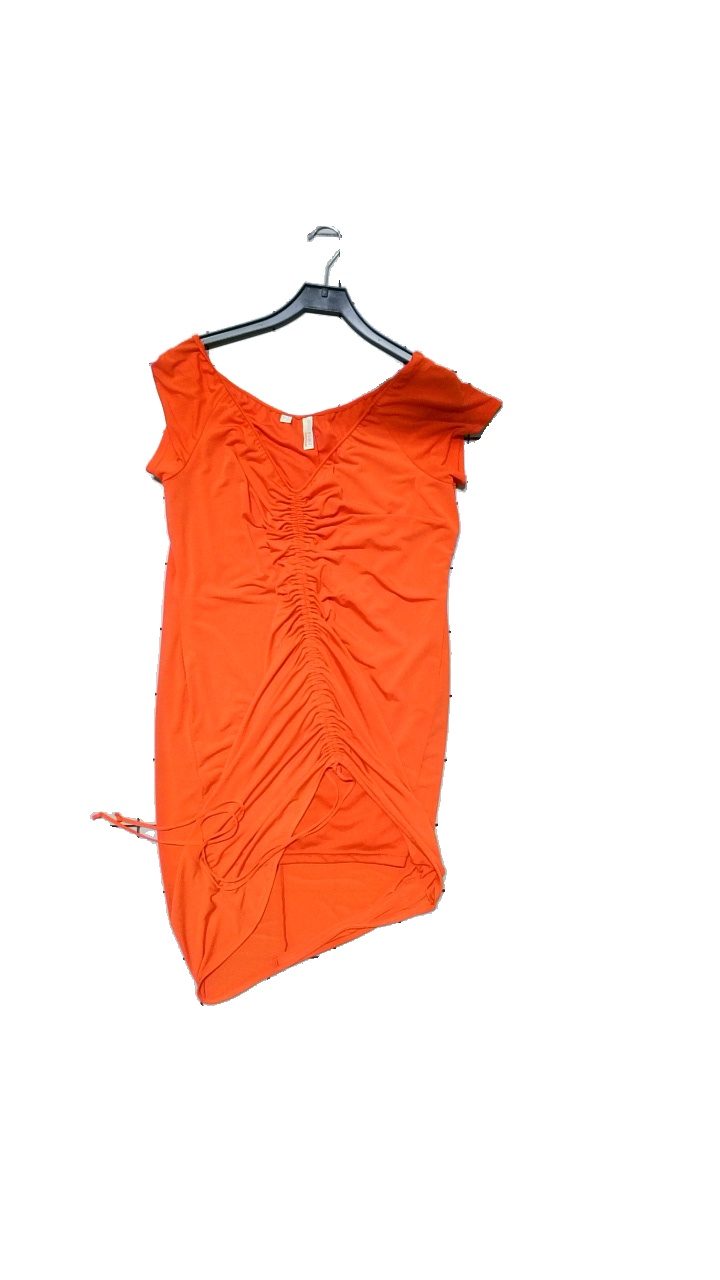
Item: Dress (Ladies)
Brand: Bodyflirt
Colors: Red
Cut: Regular
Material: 95%Polyester,5%Elastan
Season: Summer
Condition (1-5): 3
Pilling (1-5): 4
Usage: Reuse
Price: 50-100